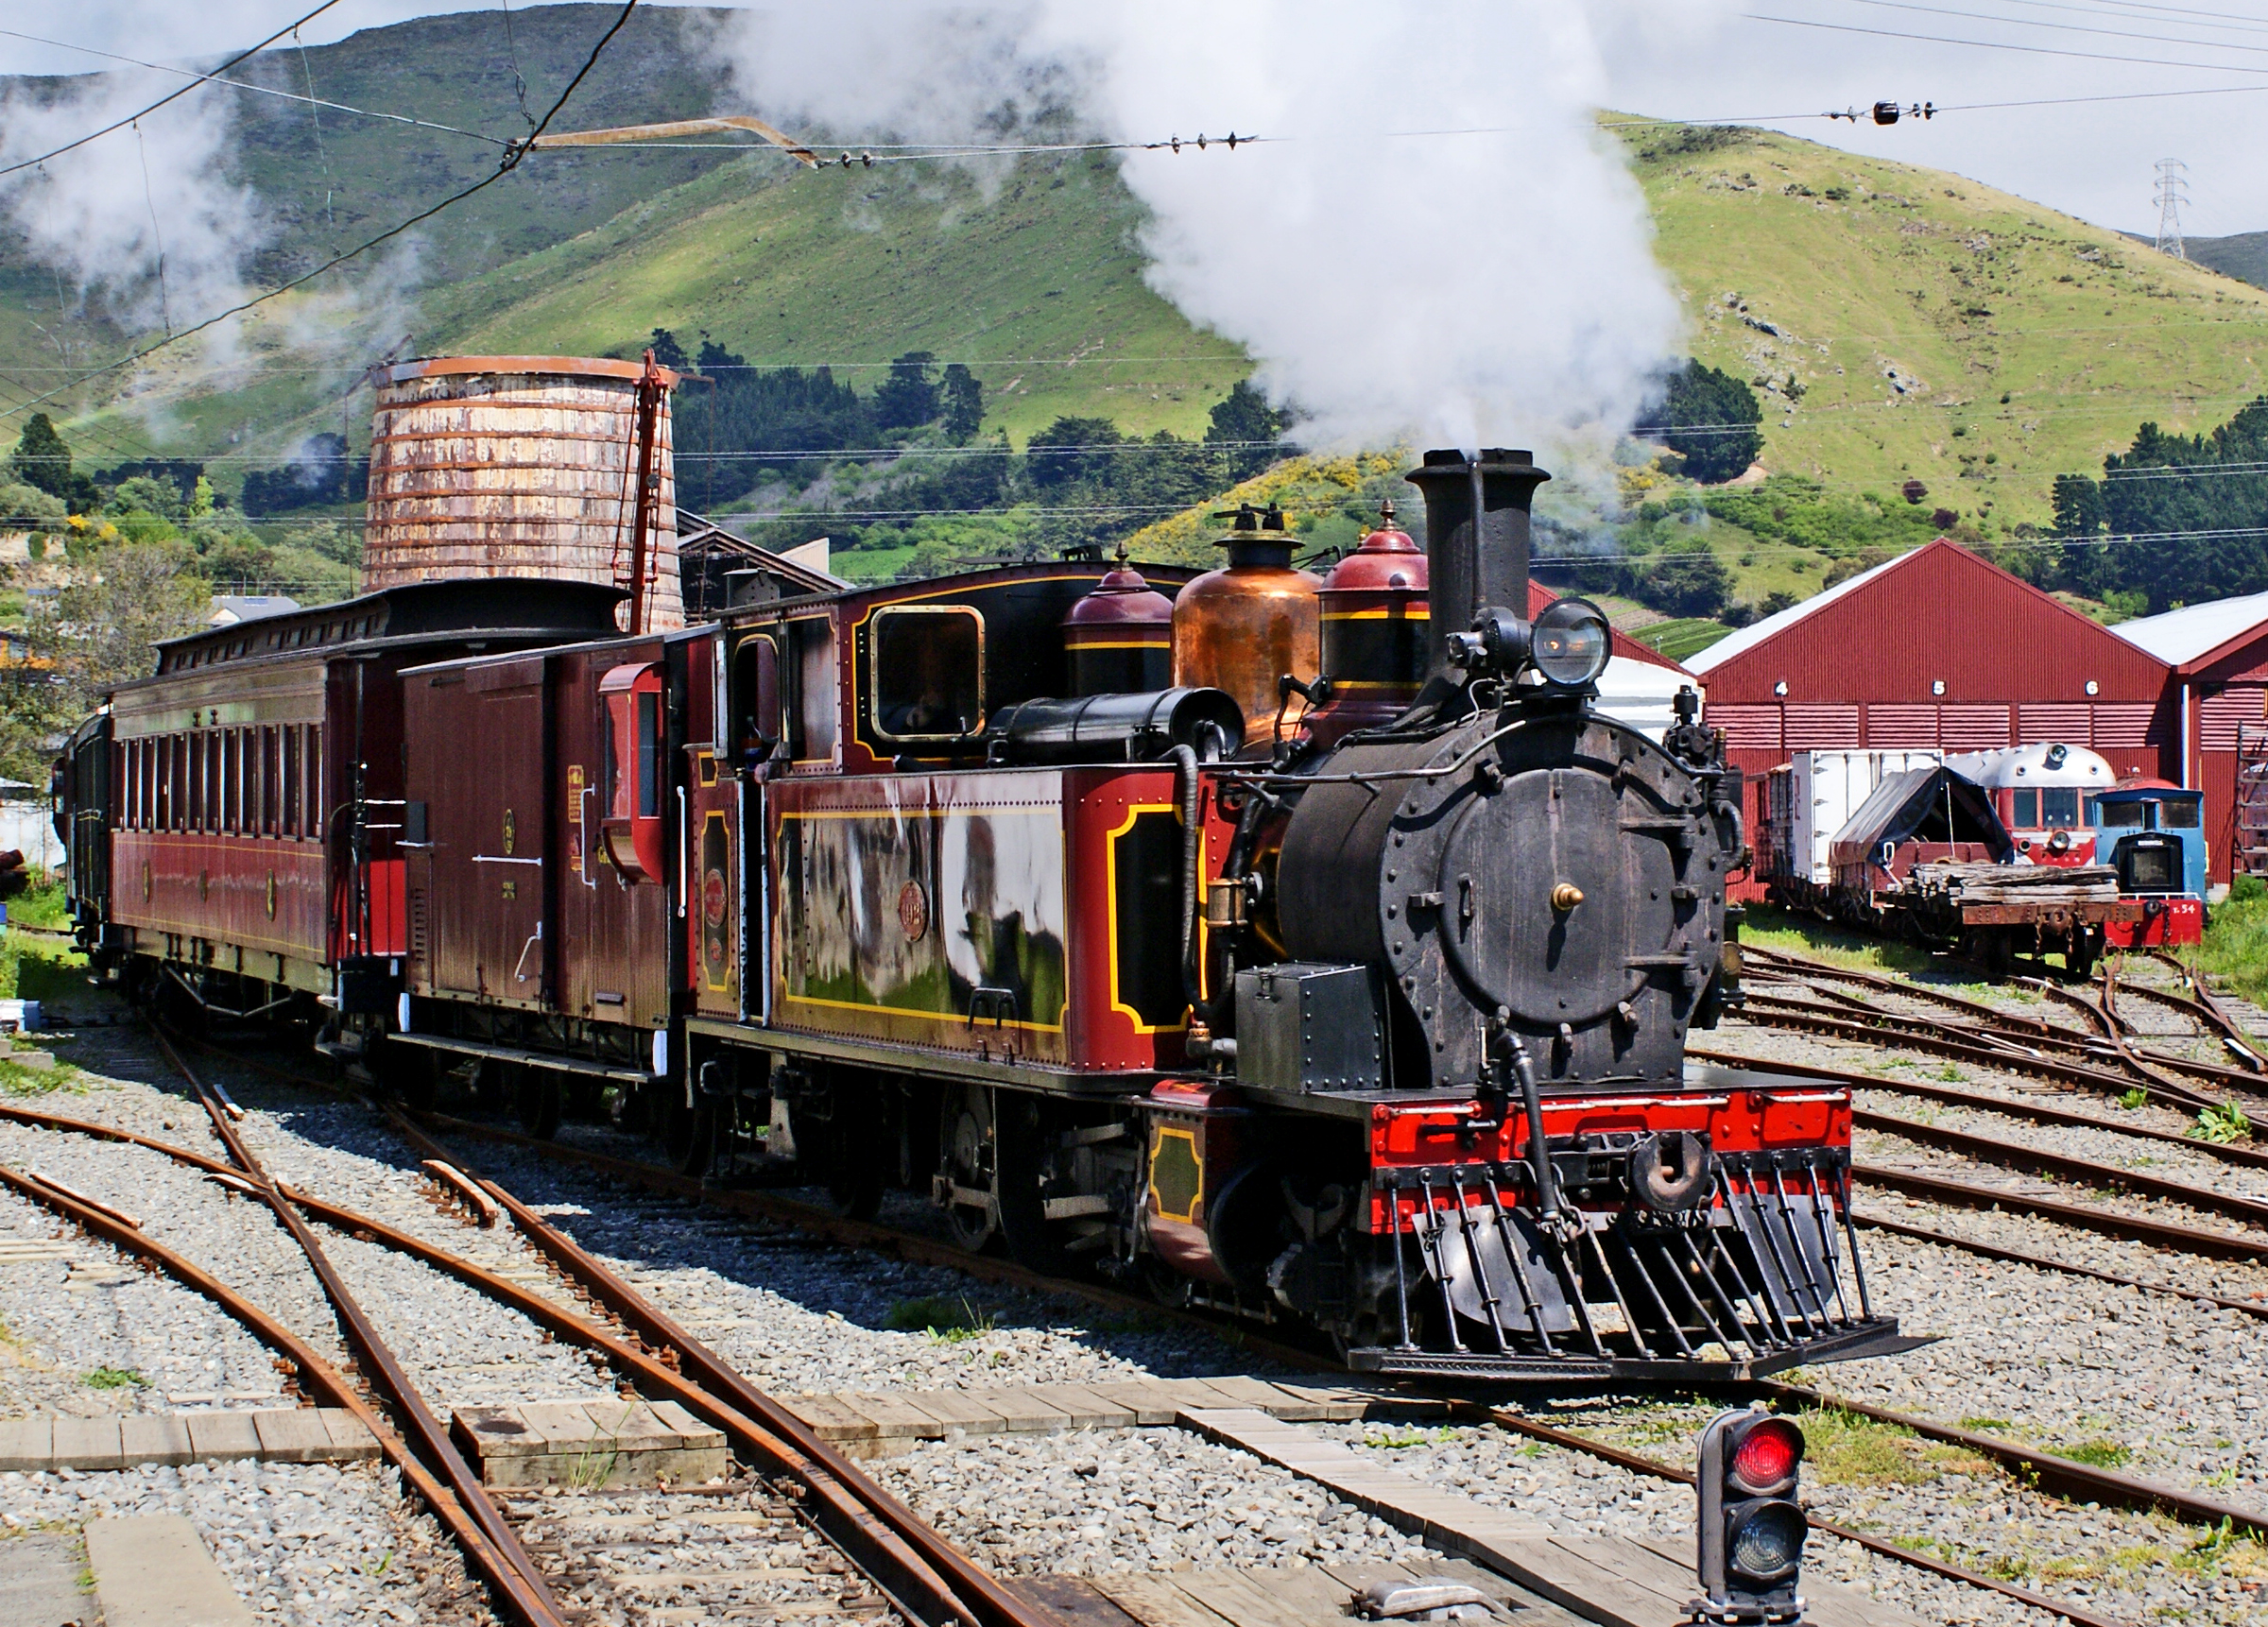
track, steam, train, transport, vehicle, locomotive, publicdomain, steam engine, railways, ferrymead, steamlocomotive, rail transport, land vehicle, rolling stock, railroad car